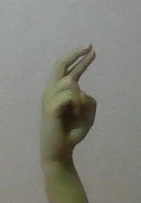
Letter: zay